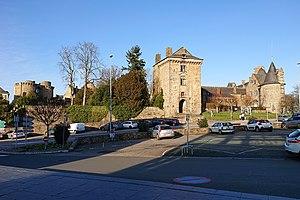
Vue depuis le sud du Château de Châteaubriant, France.
Le château de Châteaubriant est un château fort médiéval fortement remanié à la Renaissance, situé à Châteaubriant dans le département français de la Loire-Atlantique en région Pays de la Loire